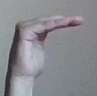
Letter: haa